Gilmore Girls

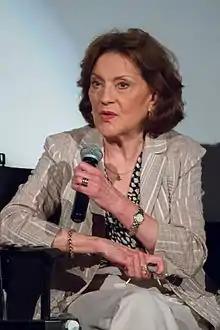
Kelly Bishop portrayed Emily Gilmore.

Because the final season was not written by the series creator, and the new writers had not known that the finale was definitely the last episode, Lauren Graham noted that a lot of fans "were disappointed with how it [the series] ended". In 2009, Amy Sherman-Palladino expressed an interest in pursuing a "Gilmore Girls" film, to finish the series as she originally intended. Over the following years, fans and journalists continued to ask regularly if the show would return. Privately, Sherman-Palladino stayed in contact with Graham, Bledel, Patterson, and Bishop to discuss the possibility, but nothing came to fruition.